Forte number

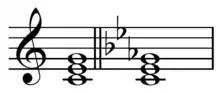
Major and minor chords on C .

In the 12-TET tuning system (or in any other system of tuning that splits the octave into twelve semitones), each pitch class may be denoted by an integer in the range from 0 to 11 (inclusive), and a pitch class set may be denoted by a set of these integers.